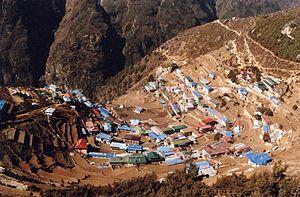
Une station de montagne ou ville d'altitude est un terme utilisé principalement en Asie coloniale, mais aussi en Afrique, pour désigner des villes situées à une altitude plus élevée que la plaine ou vallée voisines et qui furent fondées par les dirigeants coloniaux européens dans le but premier de préserver les coloniaux de la chaleur de l'été, les températures étant plus fraîches en altitude.